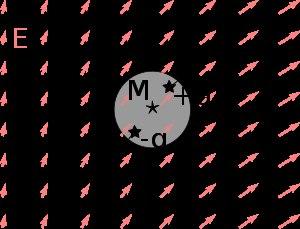
La diélectrophorèse est un phénomène physique, qui peut être considéré comme une composante de deuxième ordre de l'électrophorèse. L'électrophorèse est la force créée sur une particule chargée par un champ électrique. Dans le cas de la diélectrophorèse, la particule est neutre, mais polarisable : un moment dipolaire y apparait lorsqu'elle est soumise à un champ. Si un champ constant ne crée aucune résultante sur une particule globalement neutre mais polarisée, le gradient d'un champ spatialement variable crée lui une résultante : la force diélectrophorétique.